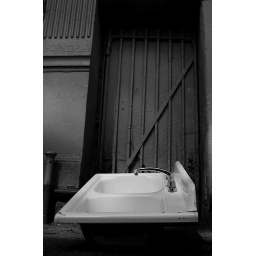
A random sink on the street in New York